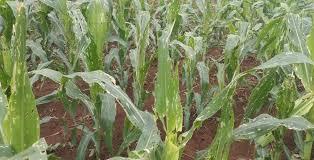
Huu ni shamba. Shamnba hili limewekwa mahindi ila mahindi haya haijamea vizuri, imemea vizuri ila [cs] imeaffectiwa [cs] na wadudu.